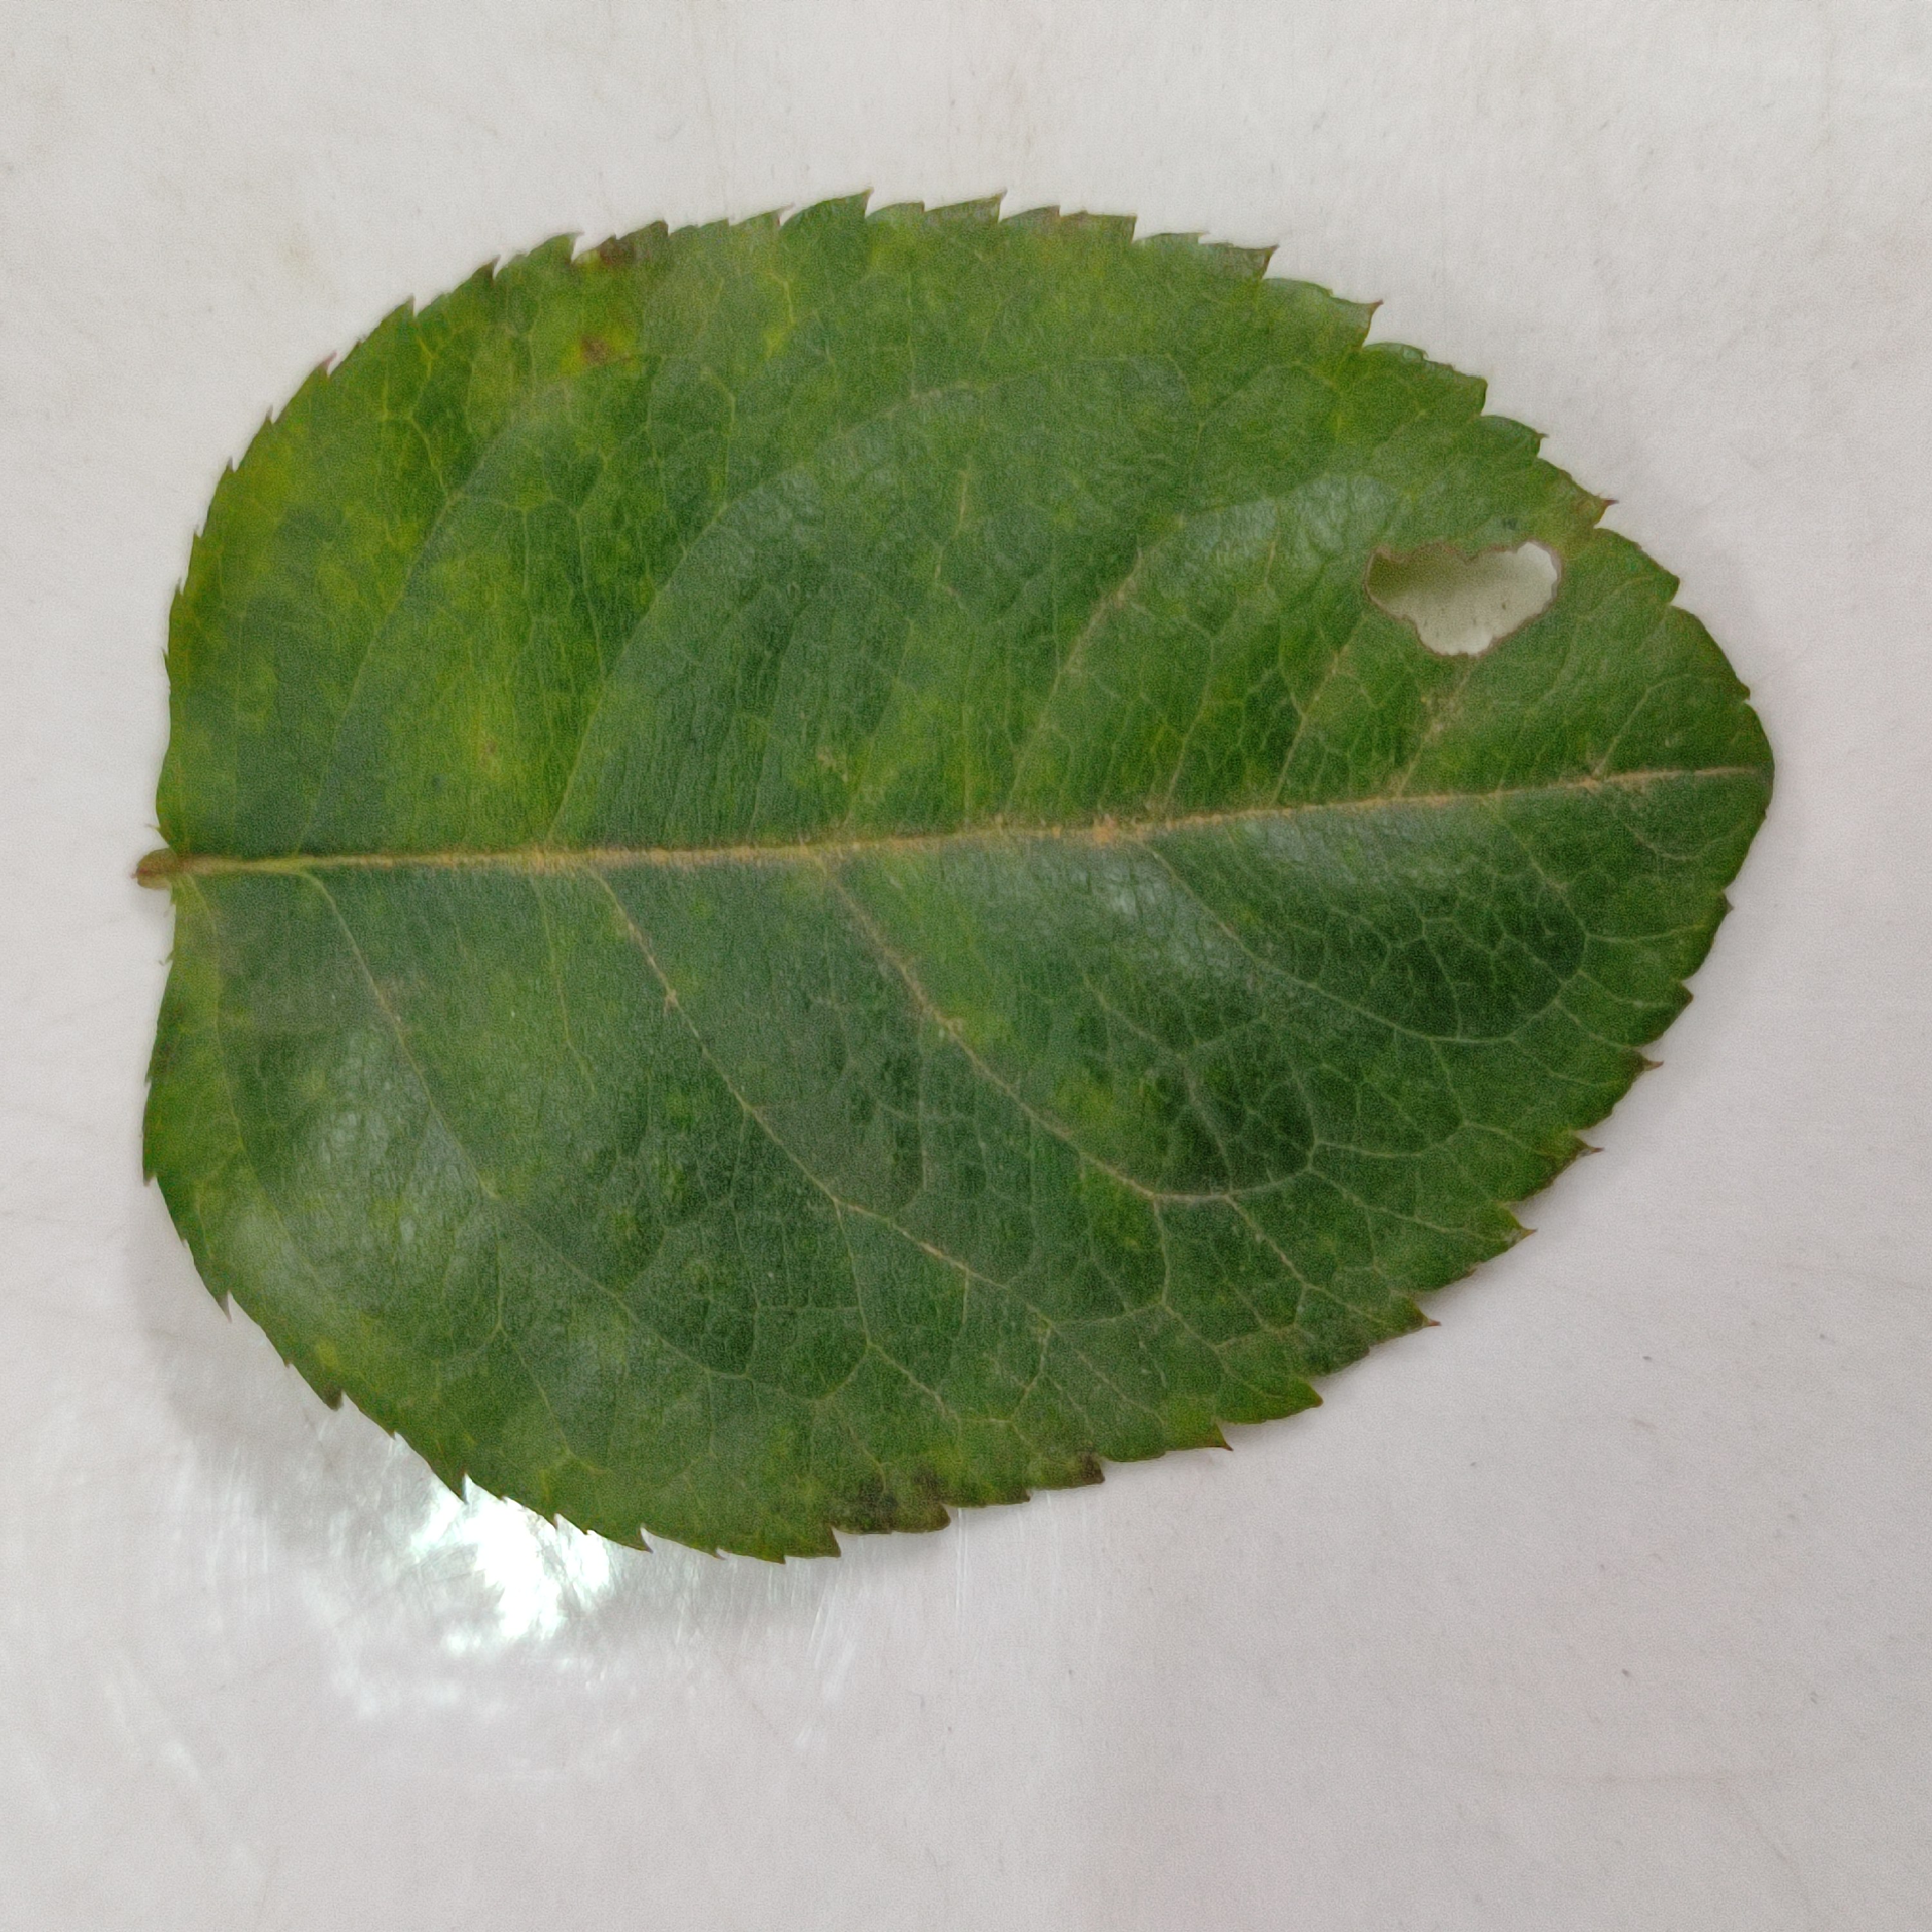
Label: Insect Hole